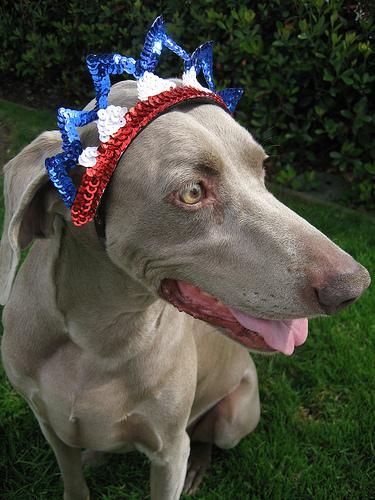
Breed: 235-n000096-Weimaraner